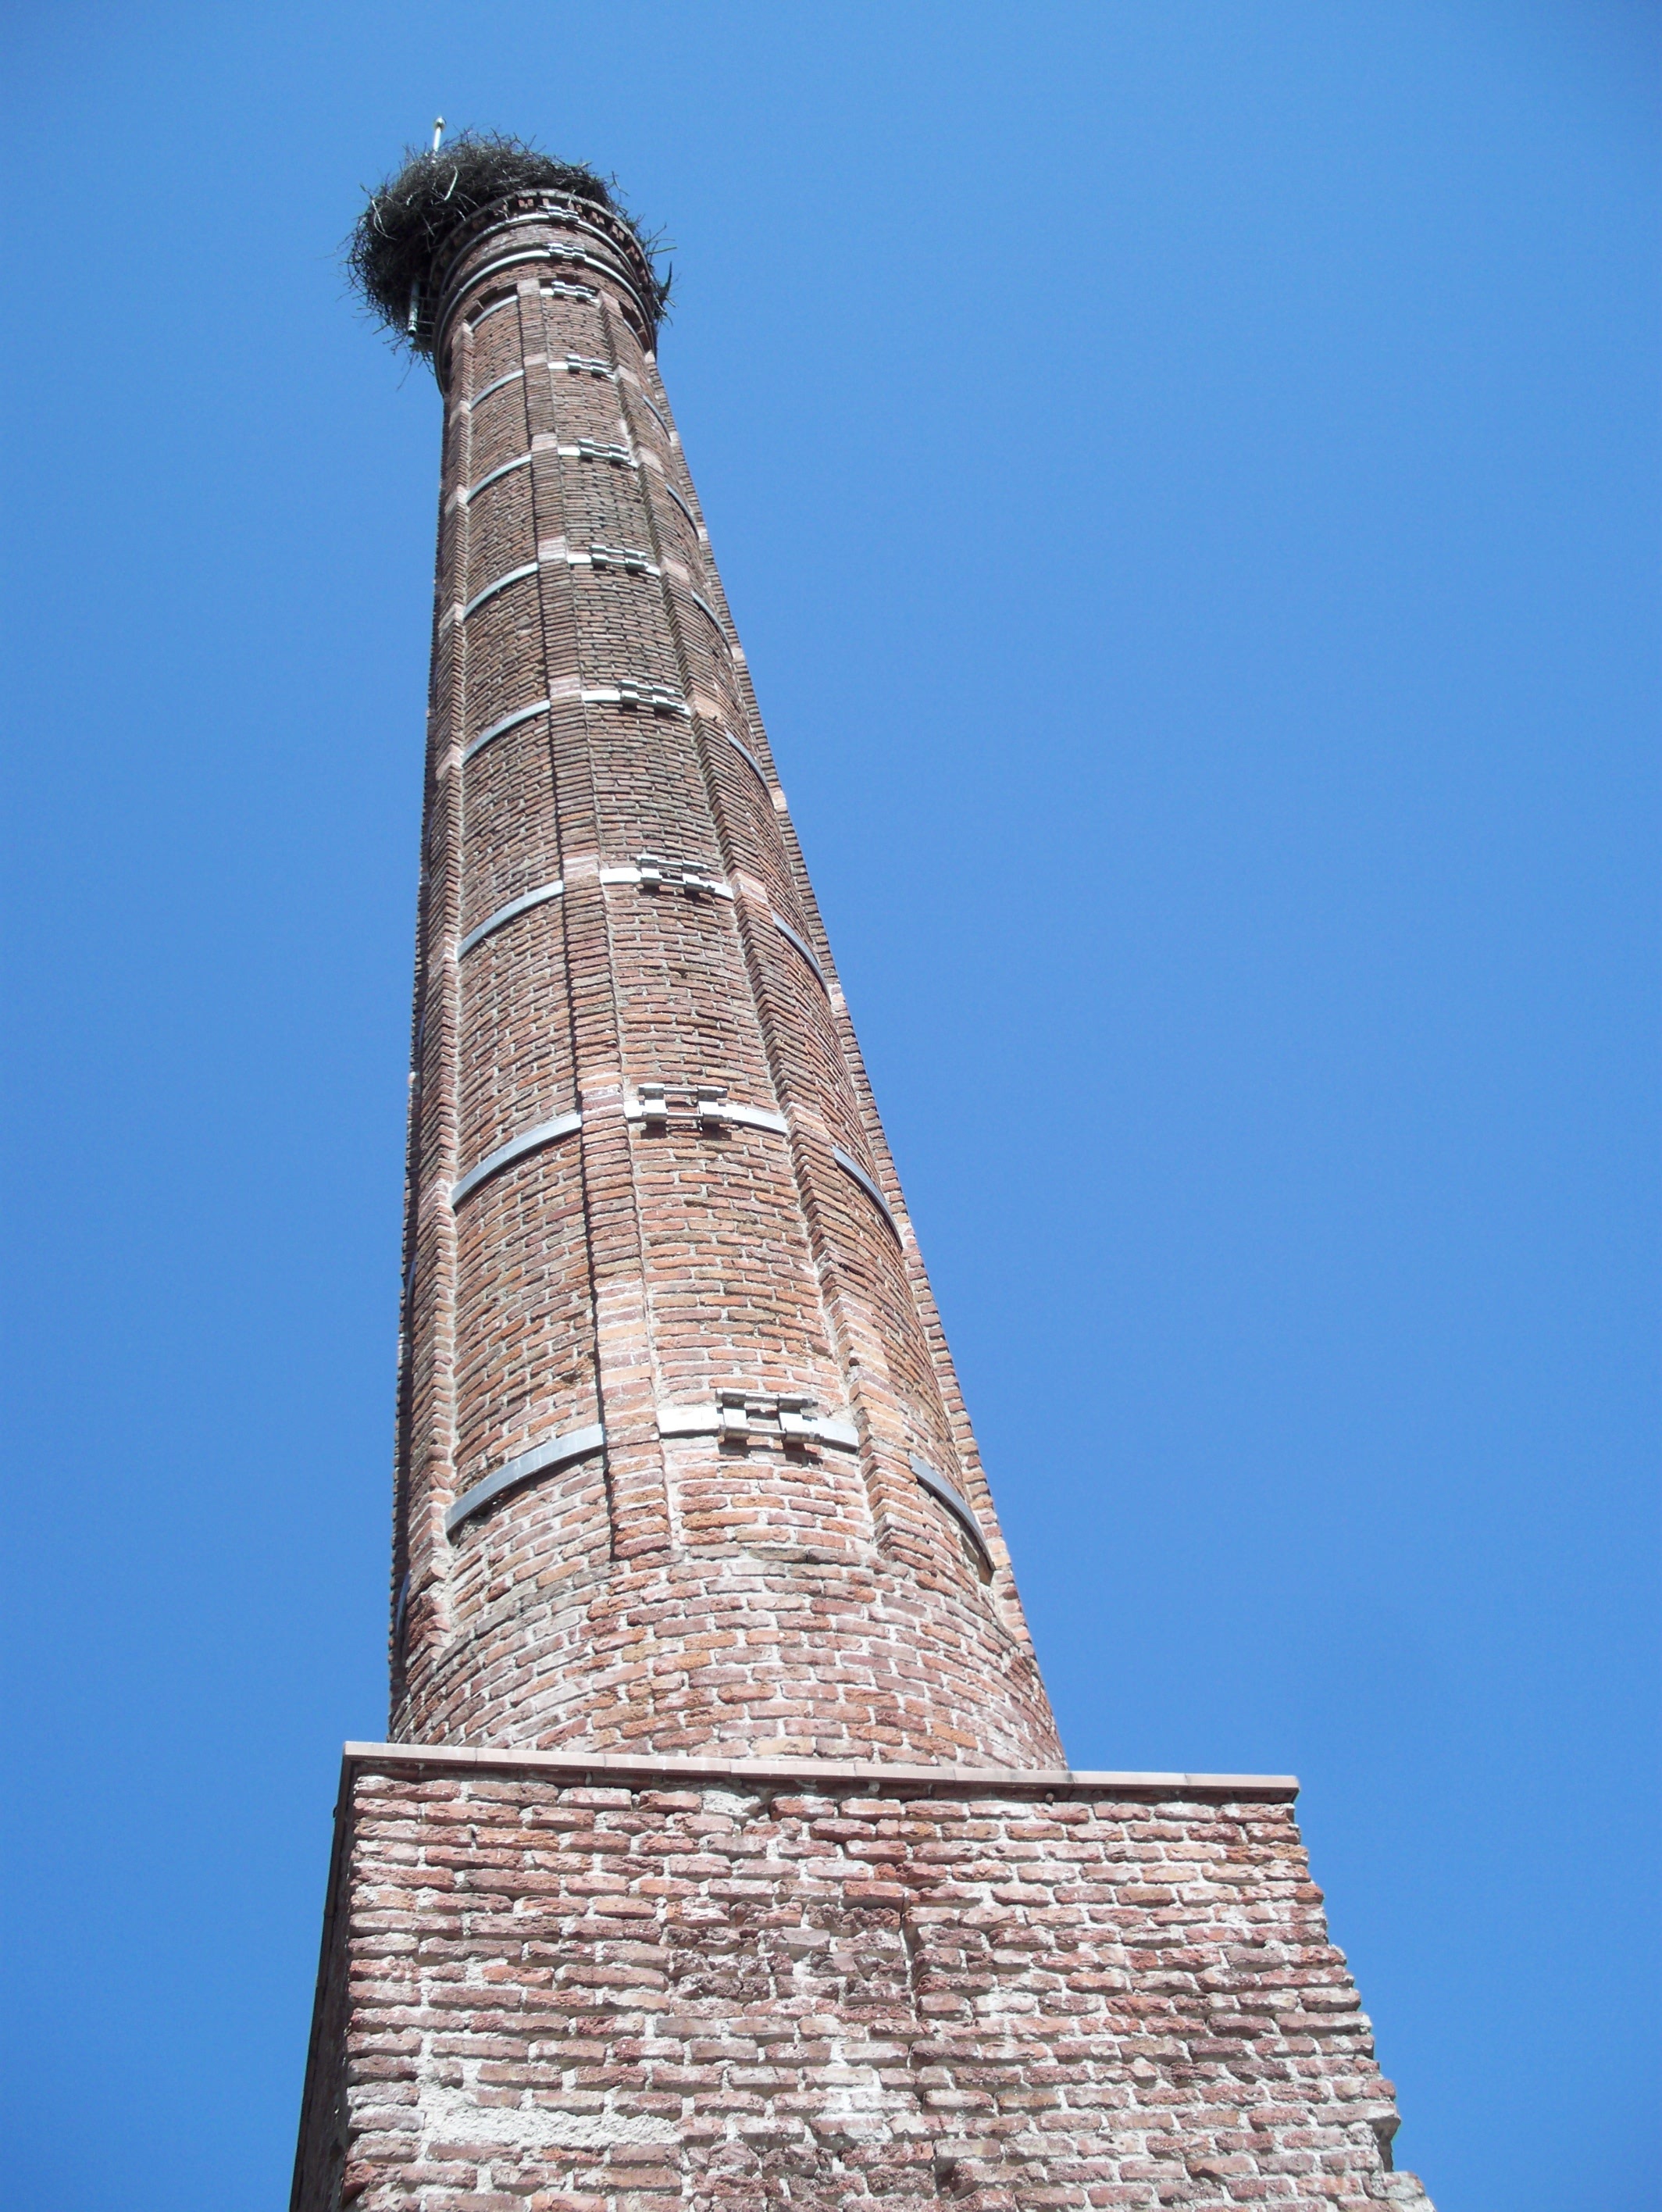
architecture, structure, sky, skyscraper, monument, statue, construction, column, tower, chimney, landmark, fireplace, blue, old building, stork, tower block, sculpture, spain, spire, steeple, nest